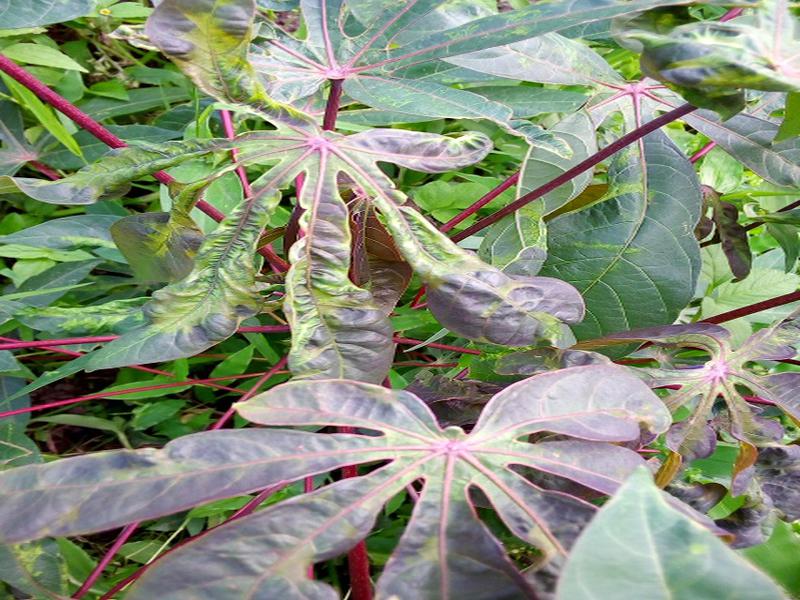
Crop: cassava
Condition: mosaic_disease